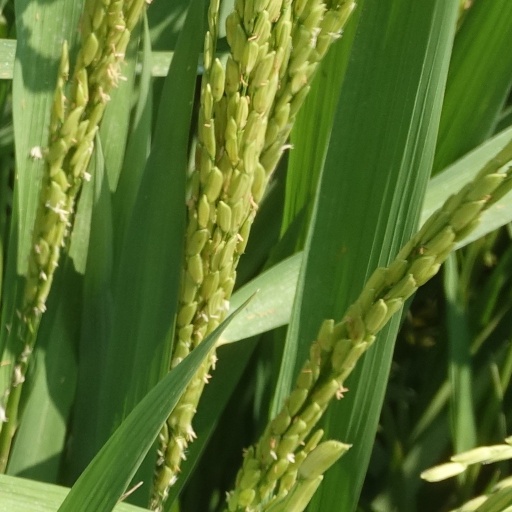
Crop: rice